1967 Tour de France

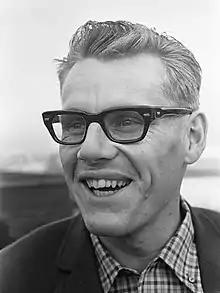
Jan Janssen, winner of the thirteenth stage and the points classification of the 1967 Tour de France.

There were few changes in the general classification in the next two stages. The thirteenth stage was run in hot weather, and featured high climbs. During the climb of the Ventoux, Tom Simpson died. Unaware of what happened behind them, Jan Janssen won the stage, closely followed by Roger Pingeon, who extended his lead.